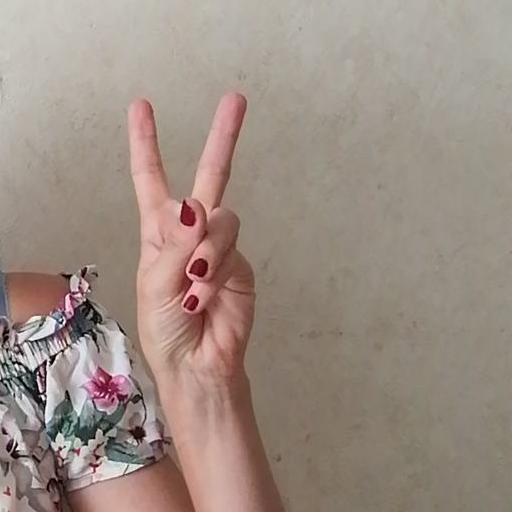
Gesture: peace